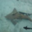
Label: ray